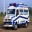
Label: ambulance